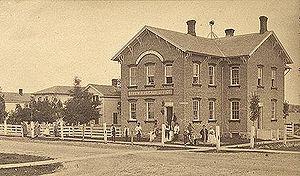
L’histoire des missions adventistes s’est déroulée dans le contexte du grand mouvement missionnaire protestant du XIXᵉ siècle. L'Église adventiste du septième jour se joignit au mouvement au cours des années 1870. Ses efforts culminèrent durant les trois premières décennies du XXᵉ siècle. Le nombre de missionnaires à plein temps diminua durant la seconde moitié du XXᵉ siècle mais d'autres formes de mission se développèrent.